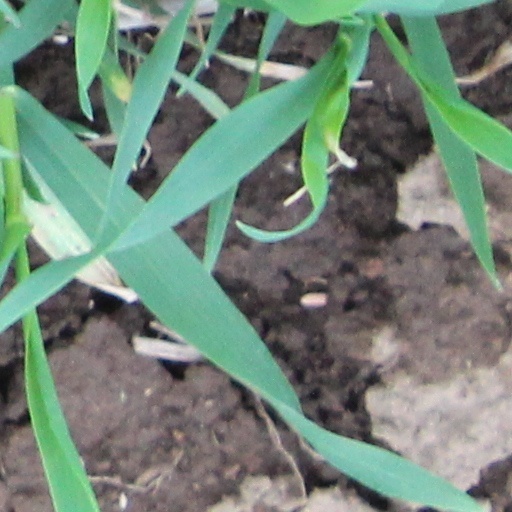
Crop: wheat